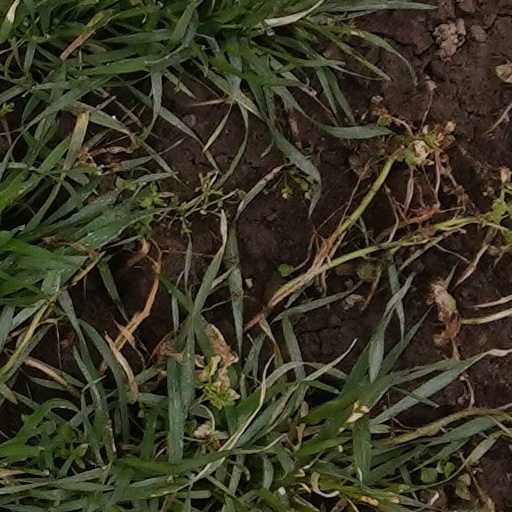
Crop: wheat